Three Bridges–Tunbridge Wells line

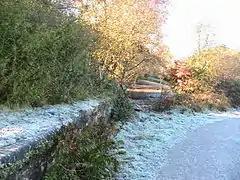
Hartfield station platforms on the Forest Way

The site of St Margaret's Loop is now a designated Site of Nature Conservation Importance having developed into a natural woodland and wildlife corridor containing many mature trees and, due to its inaccessibility, is largely undisturbed home to a prolific bird and wildlife population.